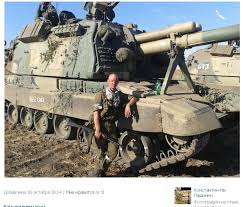
Label: 2S19_MSTA